Candlelight Processional (Disney Parks)

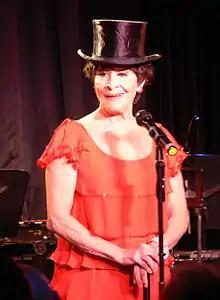

The term processional refers to the choir entering one by one, typically wearing traditional choir robes, while holding a candle. The term "processing" refers to entering the stage, and "recessing" is the process of exiting the stage. Performers are lined up based on height and voice part (Soprano, Alto, Tenor, Bass).